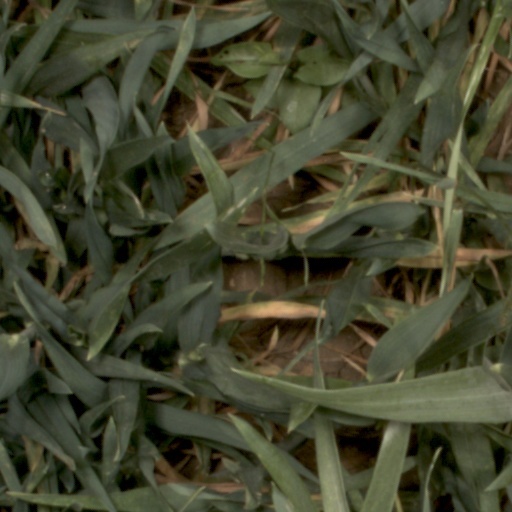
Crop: wheat